Kendall College of Art and Design

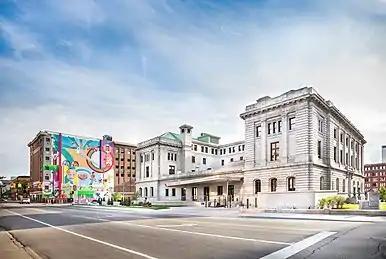
Image Courtesy Kendall College of Art and Design of Ferris State University

David Wolcott Kendall was a nationally known furniture designer, during Grand Rapids' heyday as "Furniture City". The David Wolcott Memorial School was established in 1928 by the will of Helen M. Kendall, his widow. The school opened in 1931, offering a two-year program in design, with 35 students. The school was located at 145 Fountain Street, at the western edge of what is now Heritage Hill.